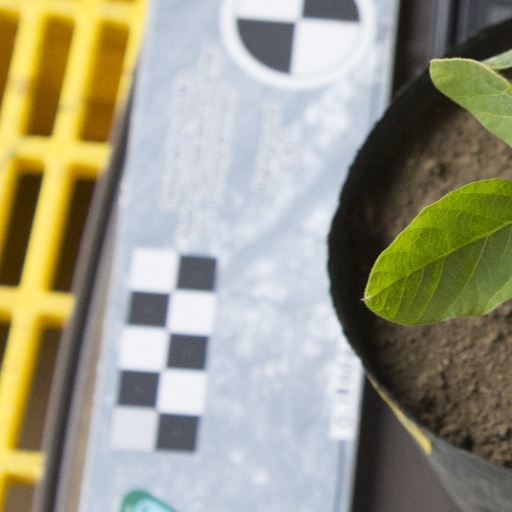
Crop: soybean